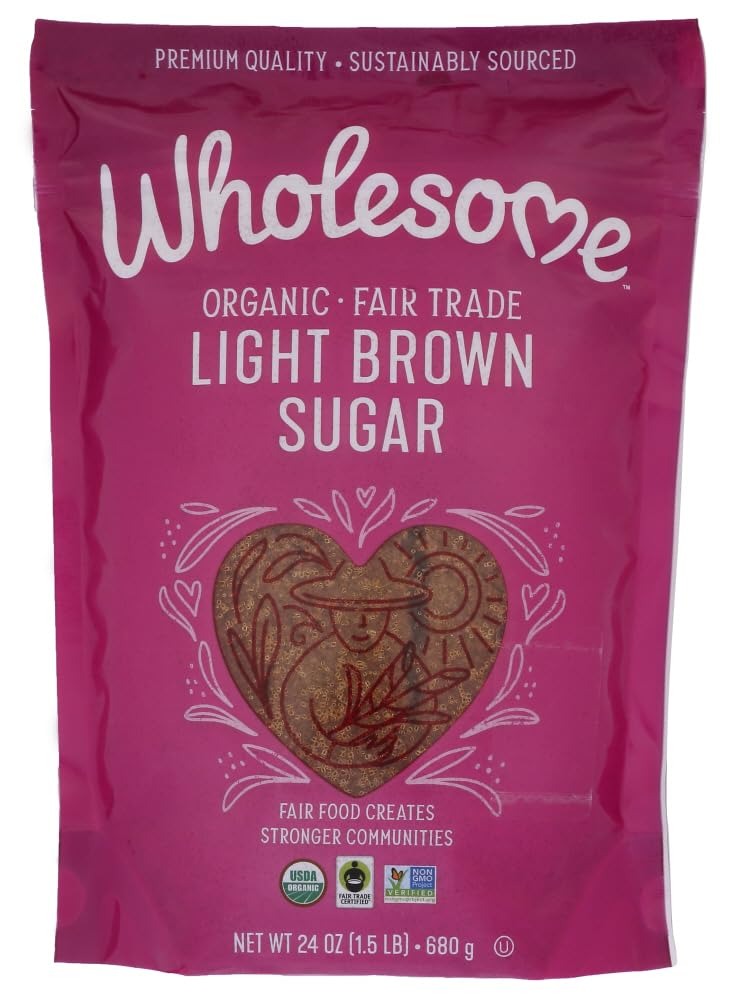
Item Name: Wholesome Sweeteners Organic Light Brown Sugar -- 1.5 lbs - 2 pc
Value: 48.0
Unit: Ounce

Price: 10.85